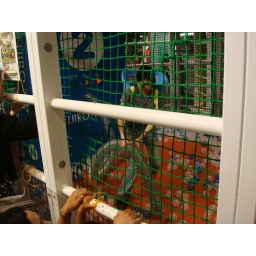
the ball suction catch in basket on back game.